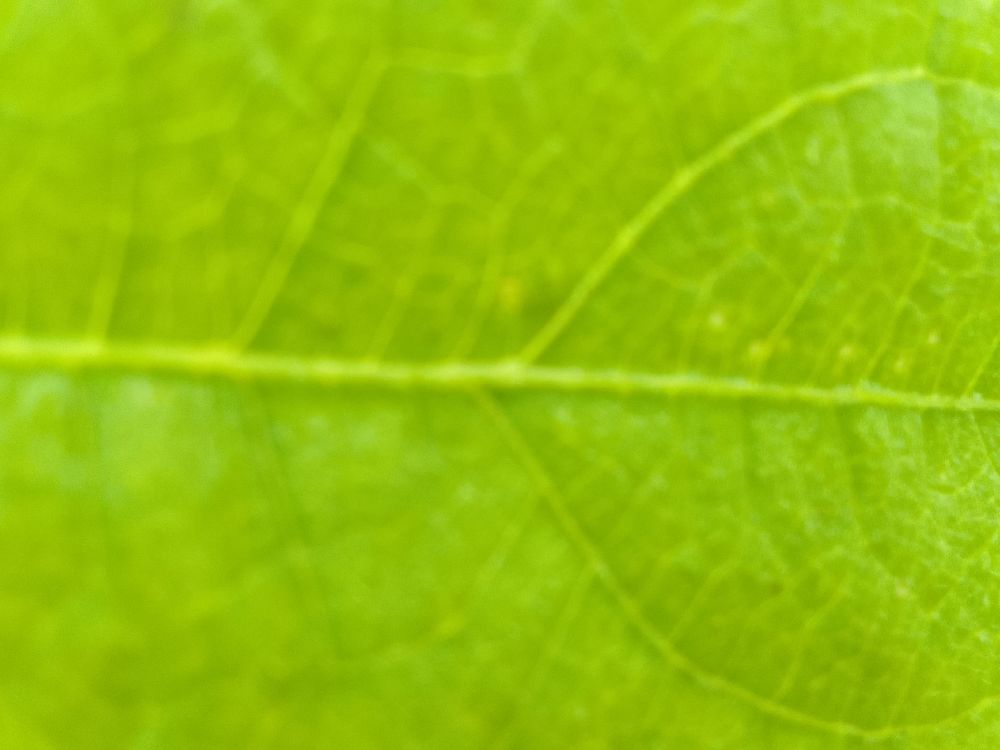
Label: healthy